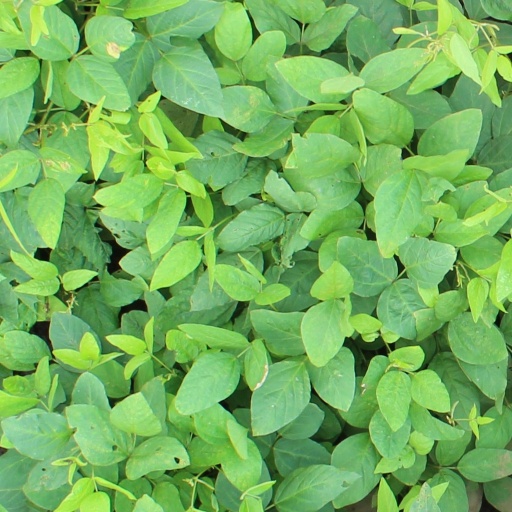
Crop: soybean